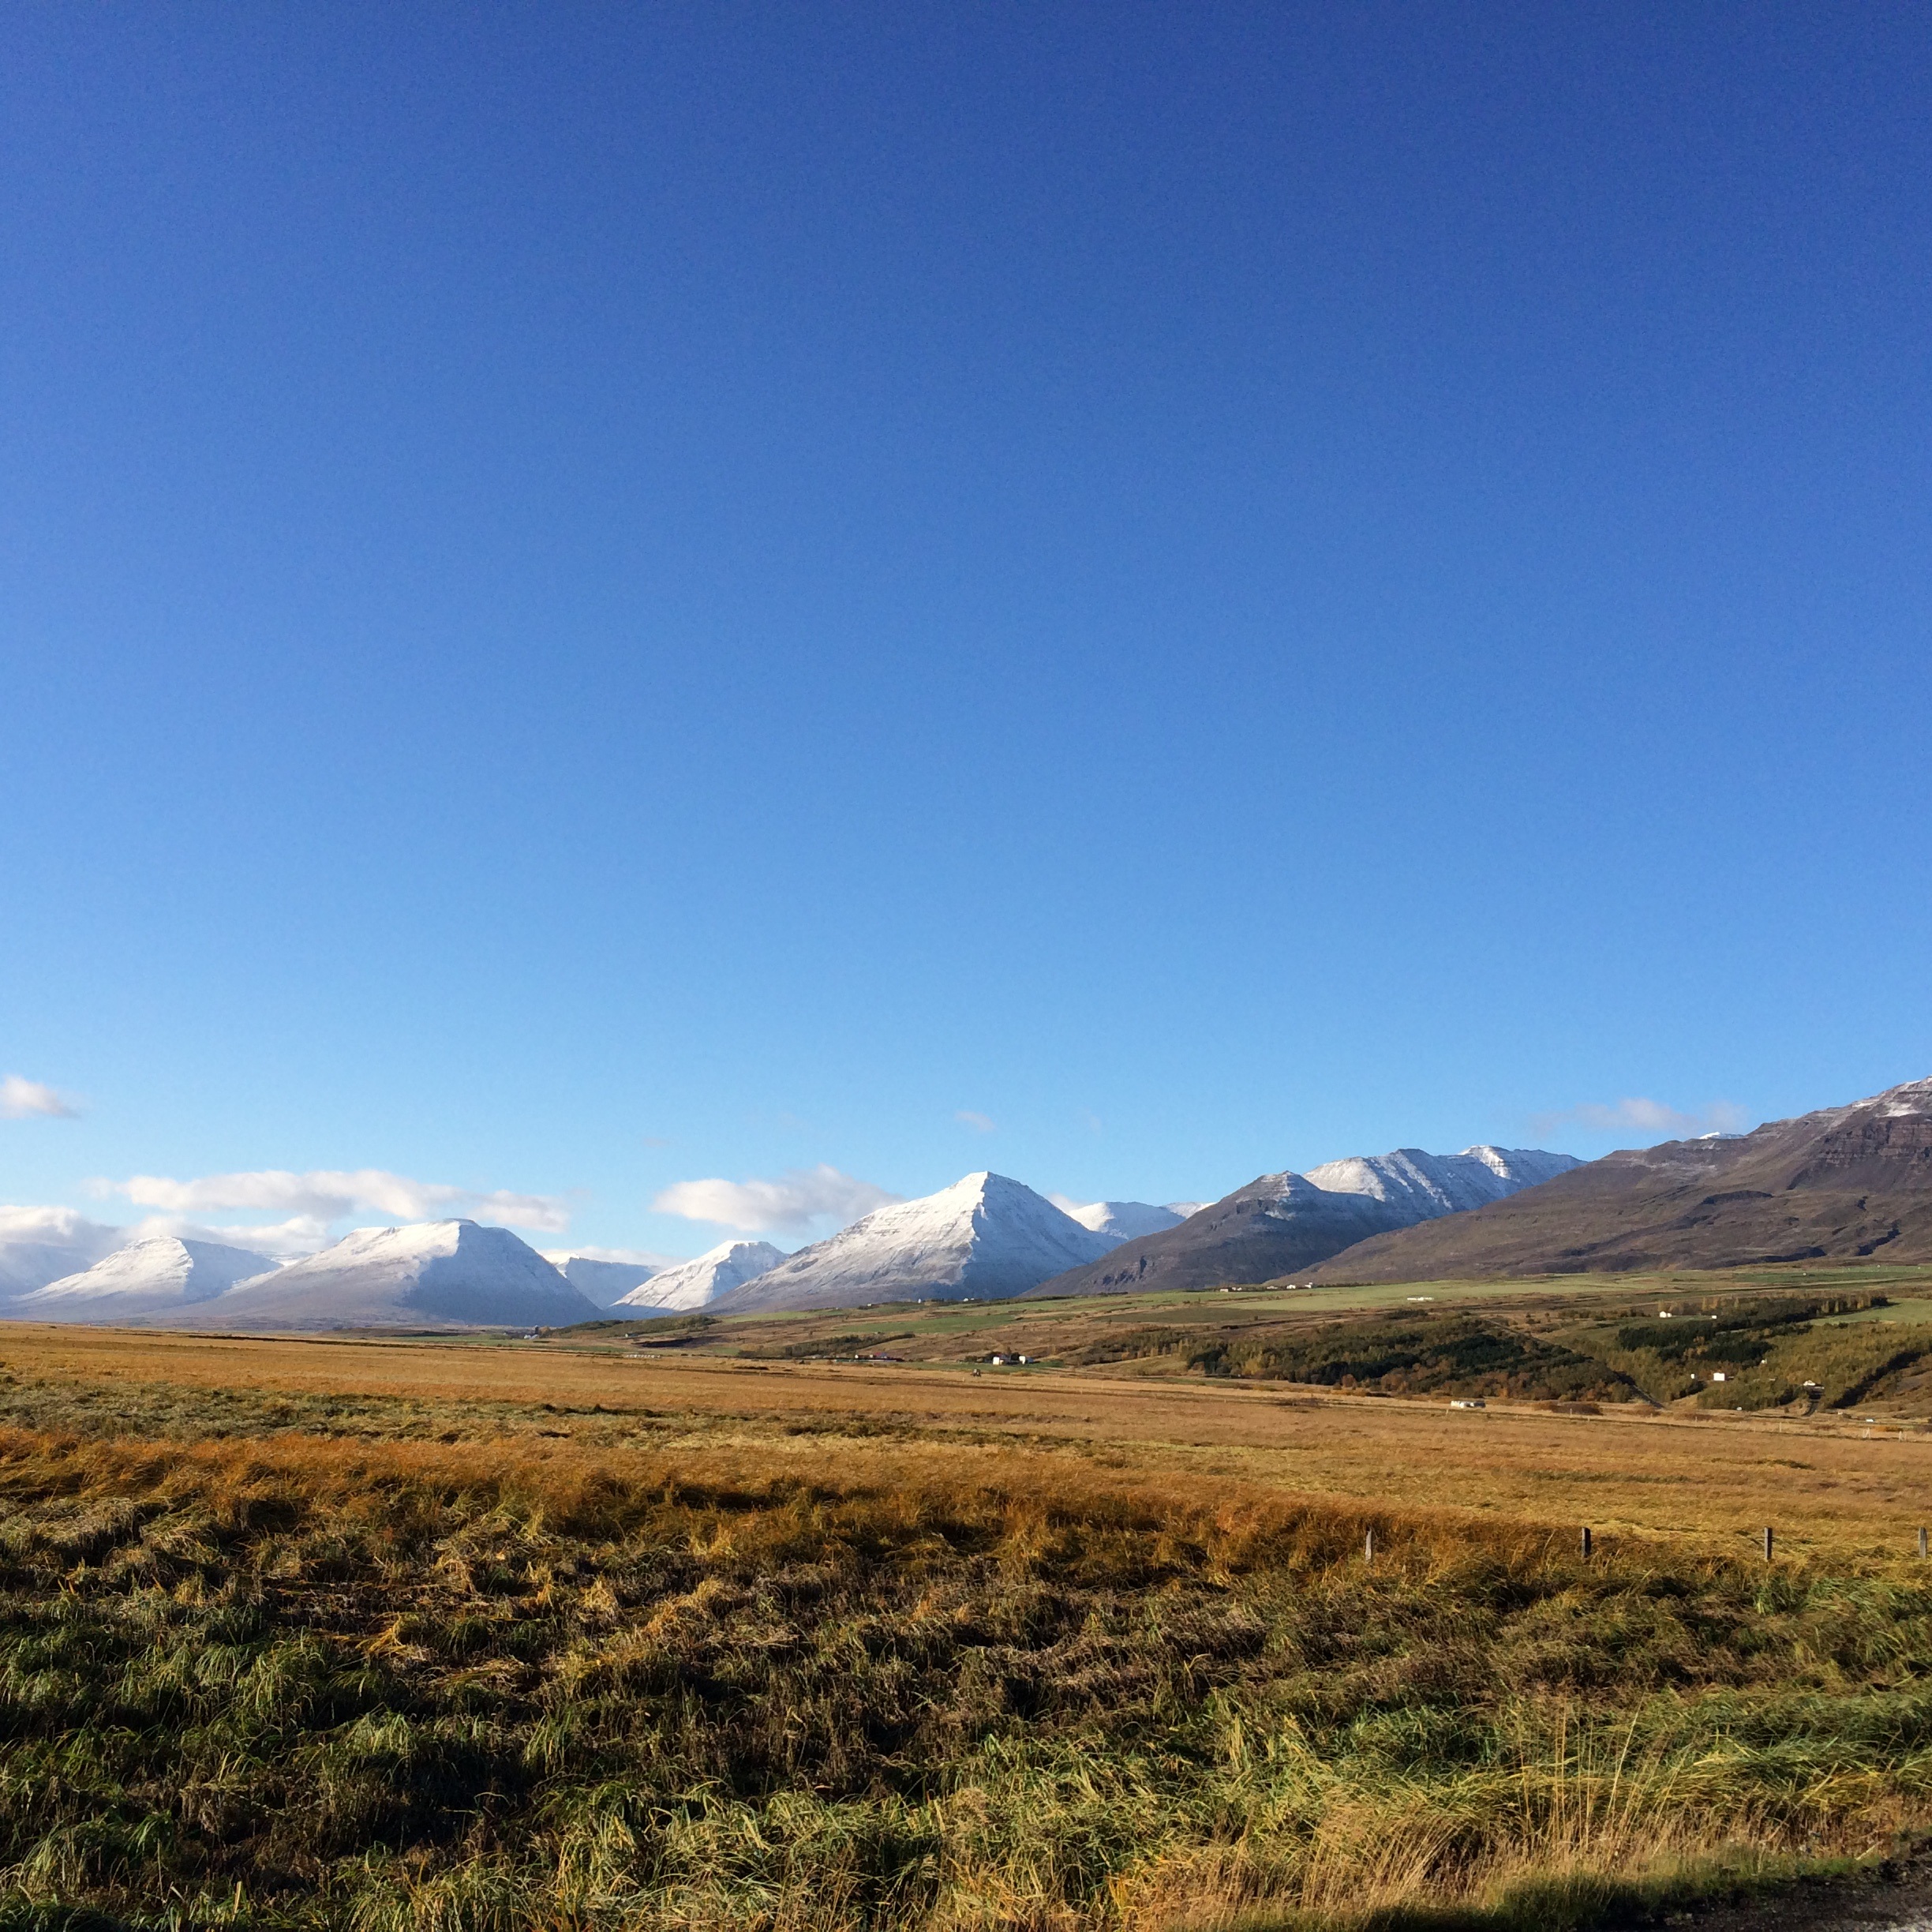
landscape, nature, grass, outdoor, horizon, wilderness, mountain, light, cloud, sky, field, meadow, prairie, countryside, sunlight, fall, hill, valley, mountain range, rural, autumn, scenery, iceland, yellow, ridge, plain, sunny, grassland, bright, plateau, fell, october, loch, ecosystem, steppe, rural area, landform, natural environment, geographical feature, mountainous landforms